Religion in Belarus

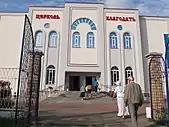
Church of the Grace (Царква Благадаць "Carkva Blahadać"), a Protestant church in Minsk.

Soviet policies toward the Catholic Church were strongly influenced by the Catholics' recognition of an outside authority, the pope, as head of the church, as well as by the close historical ties of the church in Belarus with Poland. In 1989 the five official Catholic dioceses, which had existed since World War II and had been without a bishop, were reorganized into five dioceses (covering 455 parishes) and the archdiocese of Minsk and Mahilyow. In the early 1990s, figures for the Catholic population in Belarus ranged from 8 percent to 20 percent; one estimate identified 25 percent of the Catholics as ethnic Poles. The church had one seminary in Belarus.